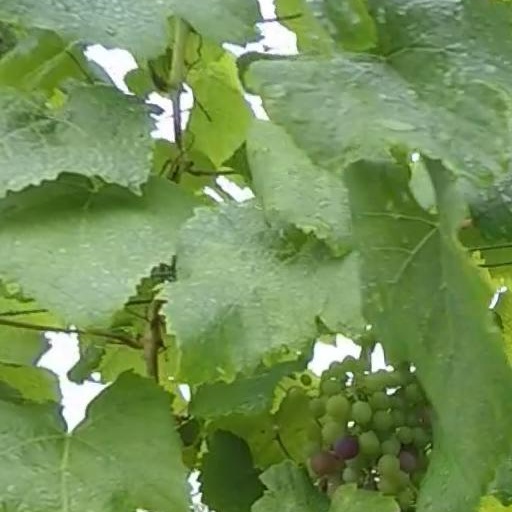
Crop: grape